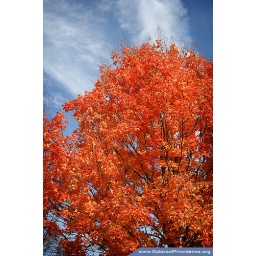
A tree burns bright against the blue sky at the motherhouse grounds of the Sisters of Providence of Saint Mary-of-the-Woods, Indiana.